Yaanai Mugathaan

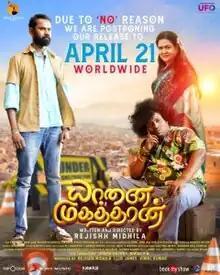
Theatrical release poster

Yaanai Mugathaan is a 2023 Indian Tamil-language fantasy comedy written and directed by Rejishh Midhila. The film stars Yogi Babu and Ramesh Thilak with Urvashi, Karunakaran, Uday Chandra and Naaga Vishaal in supporting roles. The film is a remake of the director's "Innu Muthal".